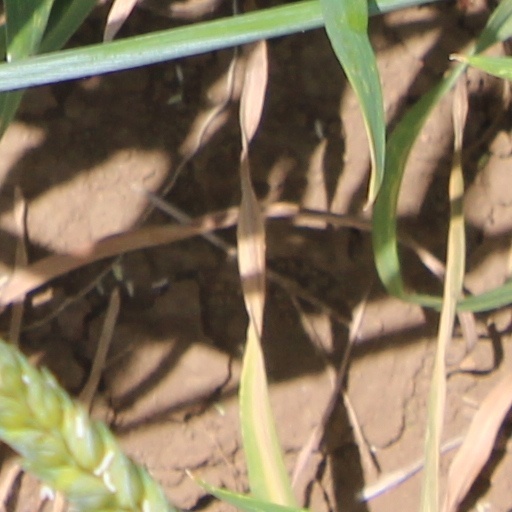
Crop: wheat